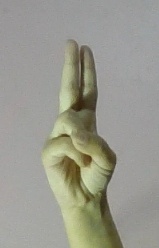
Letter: taa